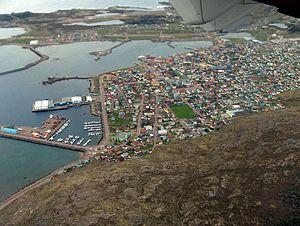
Saint-Pierre est une commune française, chef-lieu de l'archipel de Saint-Pierre-et-Miquelon dont elle est également la plus peuplée avec 5 417 habitants.